Epanomi

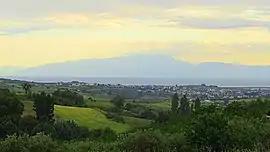

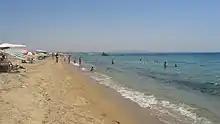
A beach

Epanomi is a town and a former municipality in the Thessaloniki regional unit, Greece. Since the 2011 local government reform it is part of the municipality of Thermaikos, of which it is a municipal unit. It is located away from the city center of Thessaloniki. The municipal unit includes the village of Mesimeri, with a combined population of 9,910 (2021). The municipal unit Epanomi has an area of , and the community Epanomi has an area of .